New York Evening Express

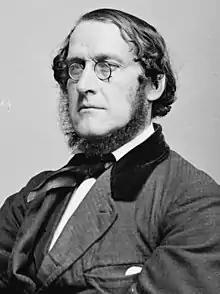
James Brooks, c. 1855–1865

The "Express" began publication on June 20, 1836, as the "New York Express", a Whig publication under the direction of James Brooks, formerly an editor of the "Portland Advertiser" in Maine, with the assistance of Brooks' younger brother Erastus Brooks (originally as their Washington correspondent). Robert E. Hudson served at its initial commercial editor. It was merged with "Hudson's Prices Current and Shipping List" upon its creation, and on November 1, 1836, merged with the "Daily Advertiser" founded in 1817 by Theodore Dwight, and thus referred to as the "New York Daily Express". William B. Townsend of the "Advertiser" became a part owner of the "Express" with James Brooks.